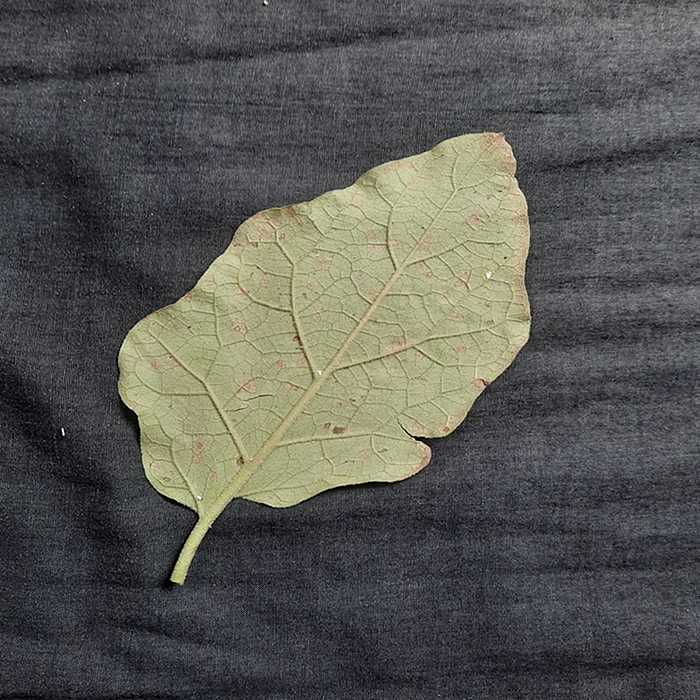
Plant: Eggplant
Label: Eggplant Cercopora leaf spot